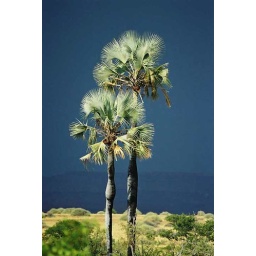
Palm trees against the dark sky of an oncoming thunderstorm. Palmwag lodge, Namibia.